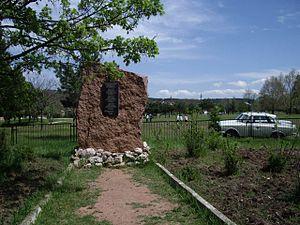
Christian von Steven, né le 19 janvier 1781 à Fredrikshamn et mort entre le 18 et le 30 avril 1863 à Simféropol, en Crimée, est un botaniste et un entomologiste d’origine suédoise, sujet de l'Empire russe. Il était surnommé « le Nestor de la botanique. » Il termine sa carrière avec le rang de conseiller d'État effectif.